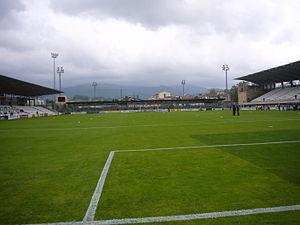
Le Stadium Gal est un stade de football situé dans la localité d'Irun en Espagne.